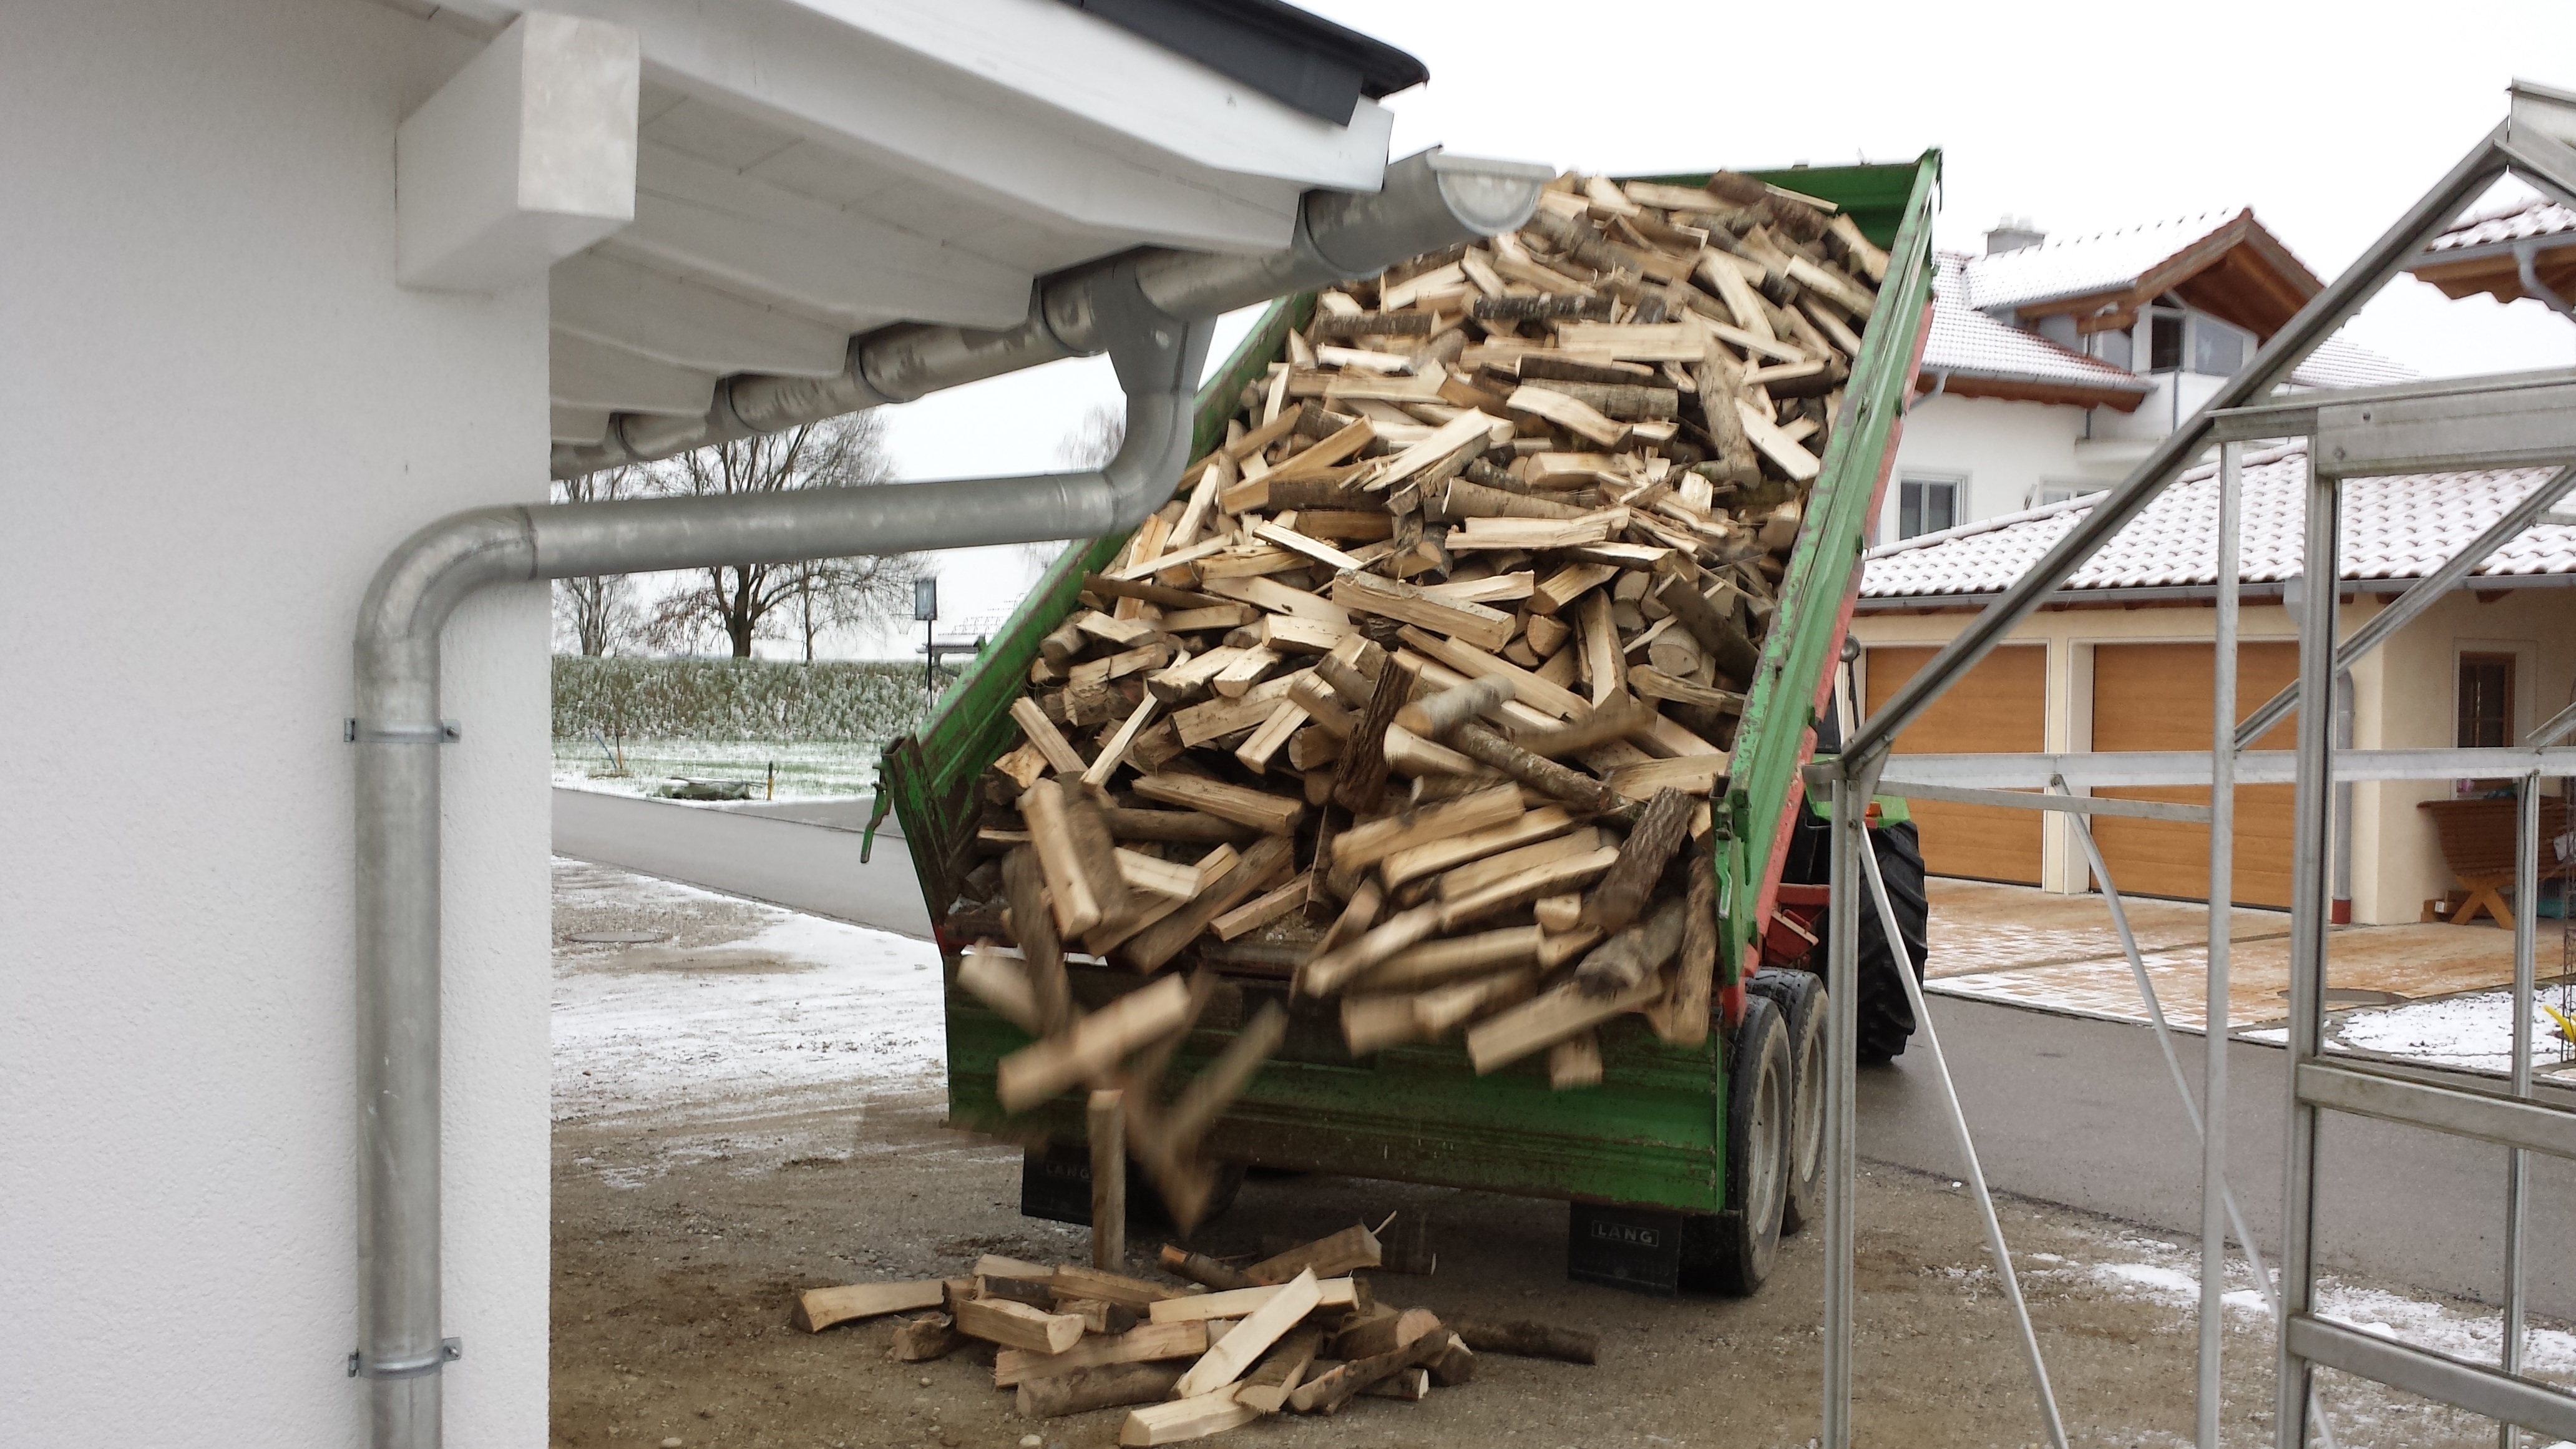
wood, shed, waste, delivery, scrap, wood supply